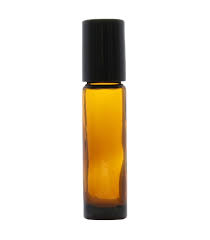
Waste category: glass